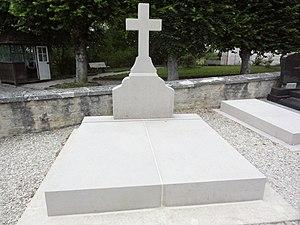
Colombey-les-deux-Églises (Haute-Marne), tombe De Gaulle
La Haute-Marne est un département formant la partie méridionale de la région Grand Est. L'Insee et La Poste lui attribuent le code 52. La ville la plus peuplée de la Haute-Marne est Saint-Dizier. Sa préfecture est Chaumont.